Stone Temple Pilots (2010 album)

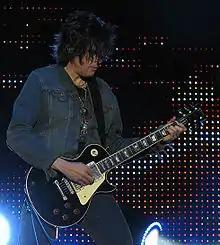
Dean DeLeo playing a Gibson Les Paul guitar

Leading up to the recording process, Dean had been listening to country, drawing inspiration from 1960s guitarists like Jimmy Bryant, Speedy West, Hank Garland, Pete Drake, Hank Snow and Aerosmith's Brad Whitford. Songs like "Hickory Dichotomy" gave Weiland and Kretz a "Down South" and "swampy kind of feeling". Although it was recorded in standard tuning, "Hickory Dichotomy" features a slide guitar solo performed in open G. Both "Cinnamon" and "Maver" were recorded with a Telecaster set up for Nashville tuning, and Dean described "First Kiss on Mars" as having a "down-home country kind of feel", but noted Weiland's influence on the song: "That title takes it to this whole other plateau."